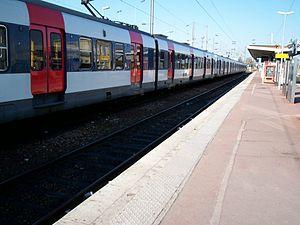
La gare de Mitry - Claye est une gare ferroviaire française de la ligne de La Plaine à Hirson et Anor, située sur le territoire de la commune de Mitry-Mory, dans le département de Seine-et-Marne en région Île-de-France. Elle dessert également Claye-Souilly, chef-lieu de canton situé à quatre kilomètres au sud.